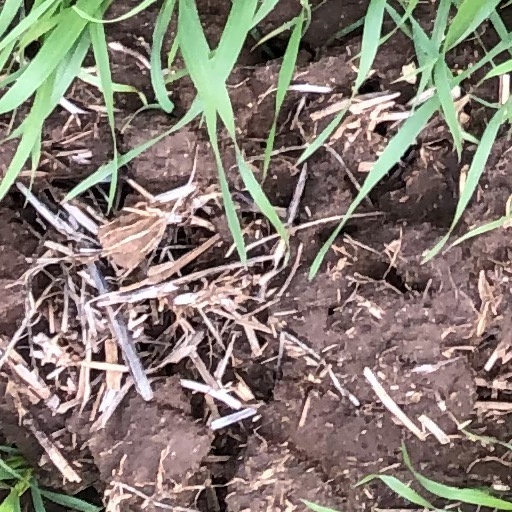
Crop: wheat